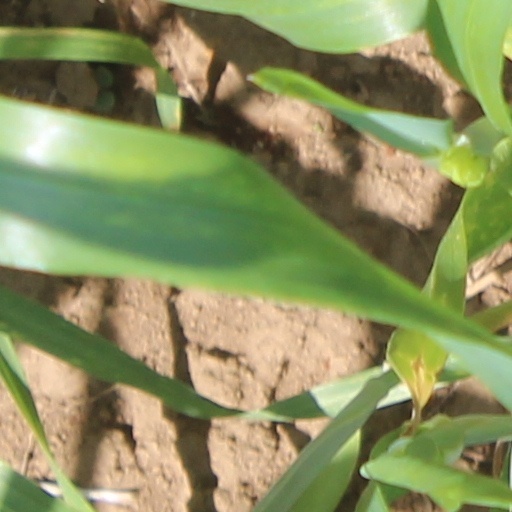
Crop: wheat